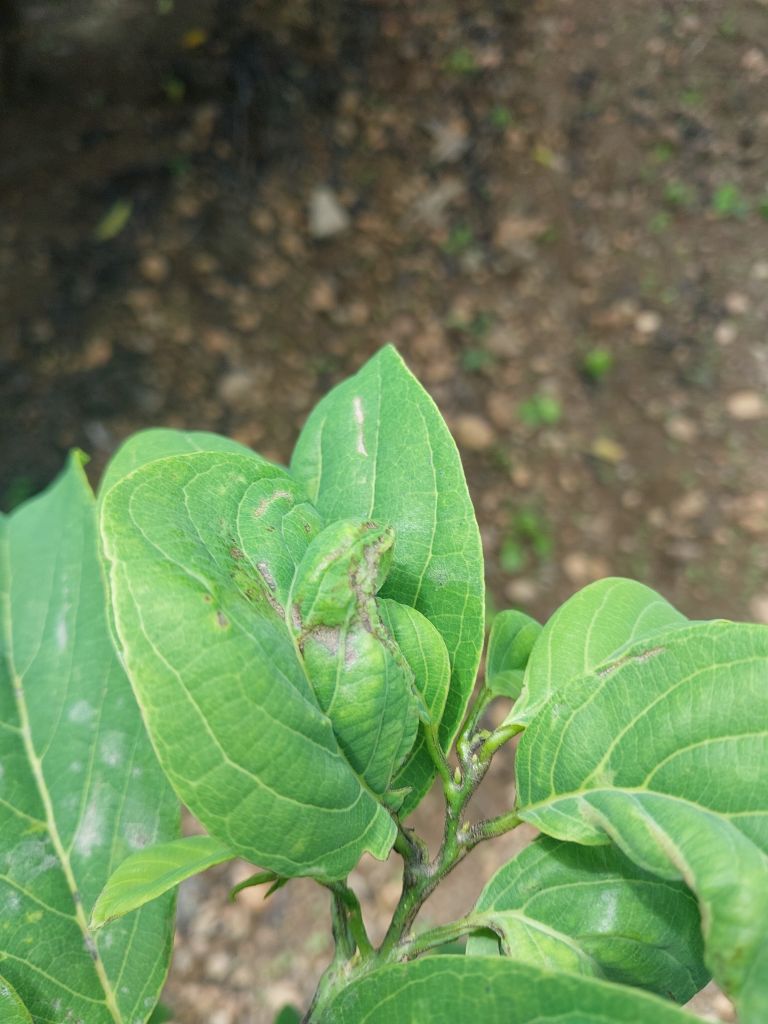
Disease label: Leaf spot on Leaves